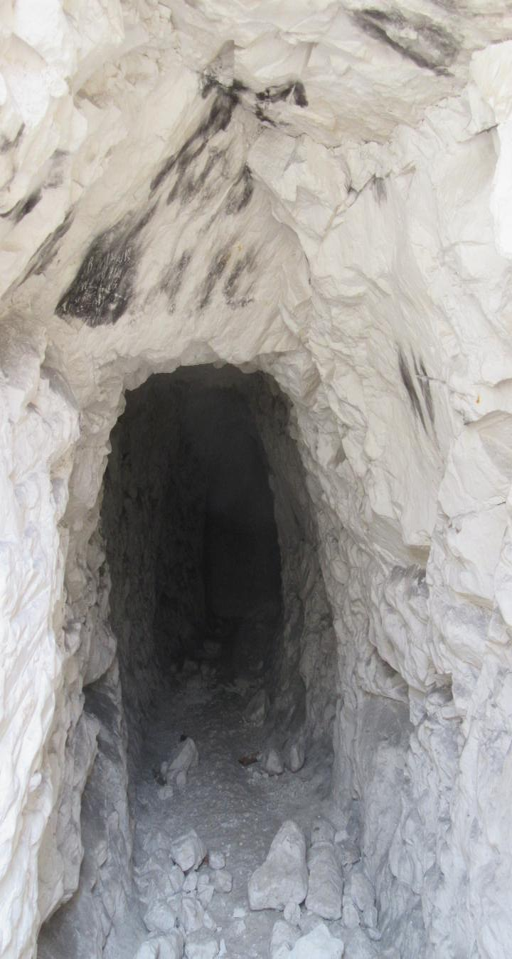
the network of tunnels where troops were trained was carved out of the chalk underneath a city